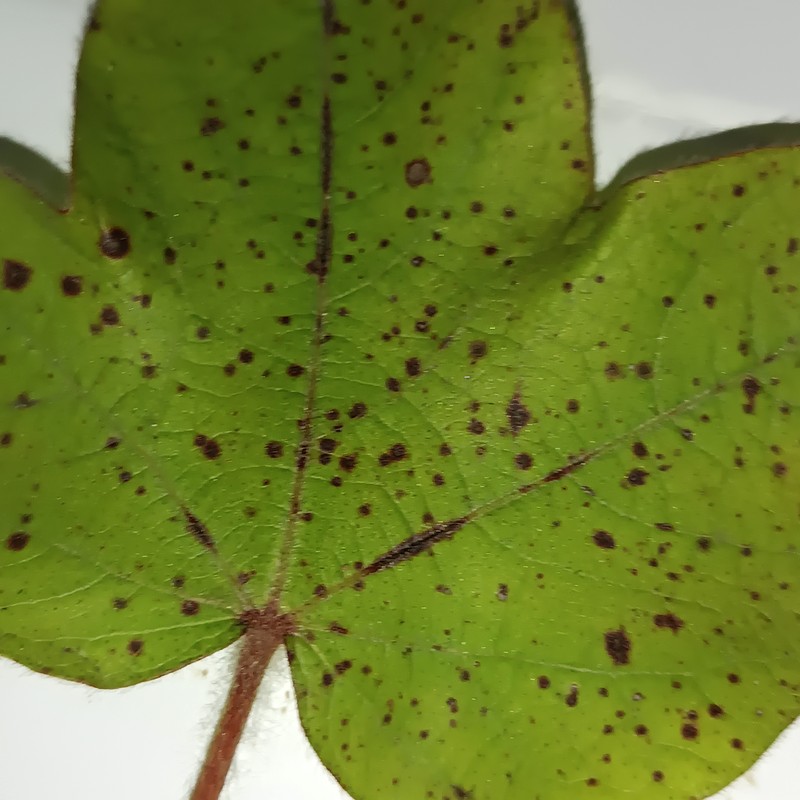
Label: Bacterial Blight